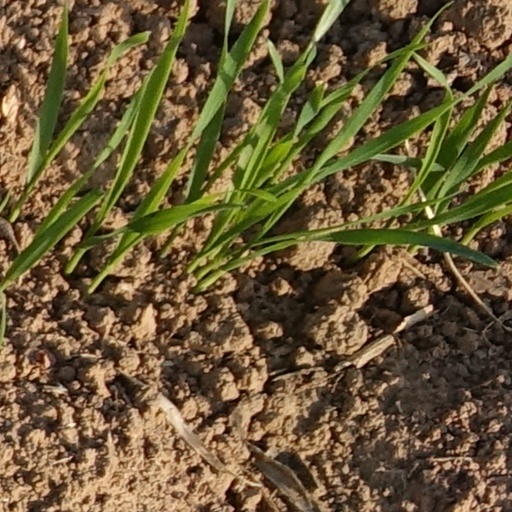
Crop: wheat